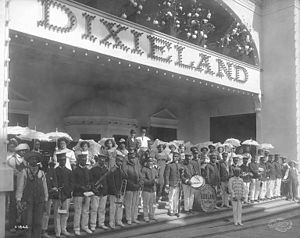
Jazz
New Orleans-Jazzband Parade, 1909
Jazz er en rytmisk musikstilart med oprindelse hos den farvede befolkningsgruppe i det sydlige USA tilbage i slutningen af 1800-tallet. Jazzen har lige siden og op til vore dage udviklet sig gennem flere epoker eller stadier, men med alle udviklingsstadier fortsat eksisterende lige fuldt side om side i det aktive musikliv verden over. Musikstilarten udføres og spilles fortrinsvis på akustiske instrumenter, men har siden 1970'erne også brugt elektriske instrumenter. Desuden rummer jazzen en righoldig sangtradition, bestående af især blues og evergreens m.v., med sange udført af såvel mandlige som kvindelige sang-solister.